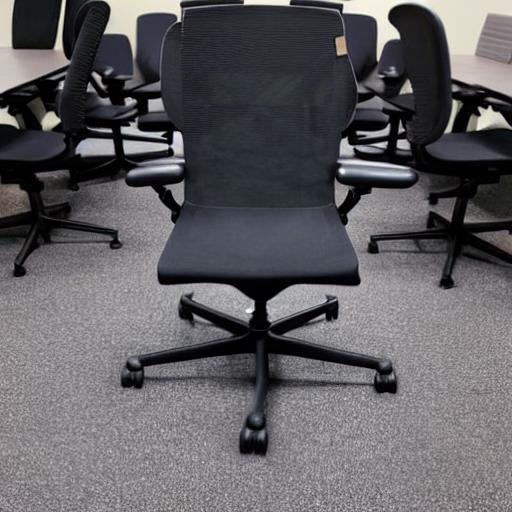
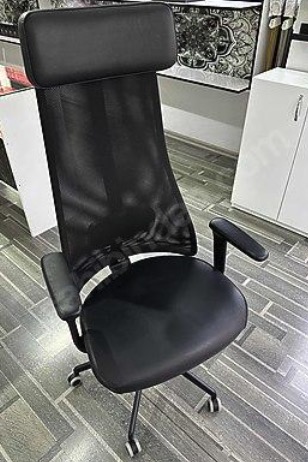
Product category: items_chair
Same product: no